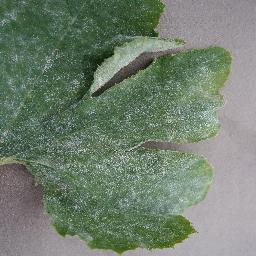
Label: Squash___Powdery_mildew